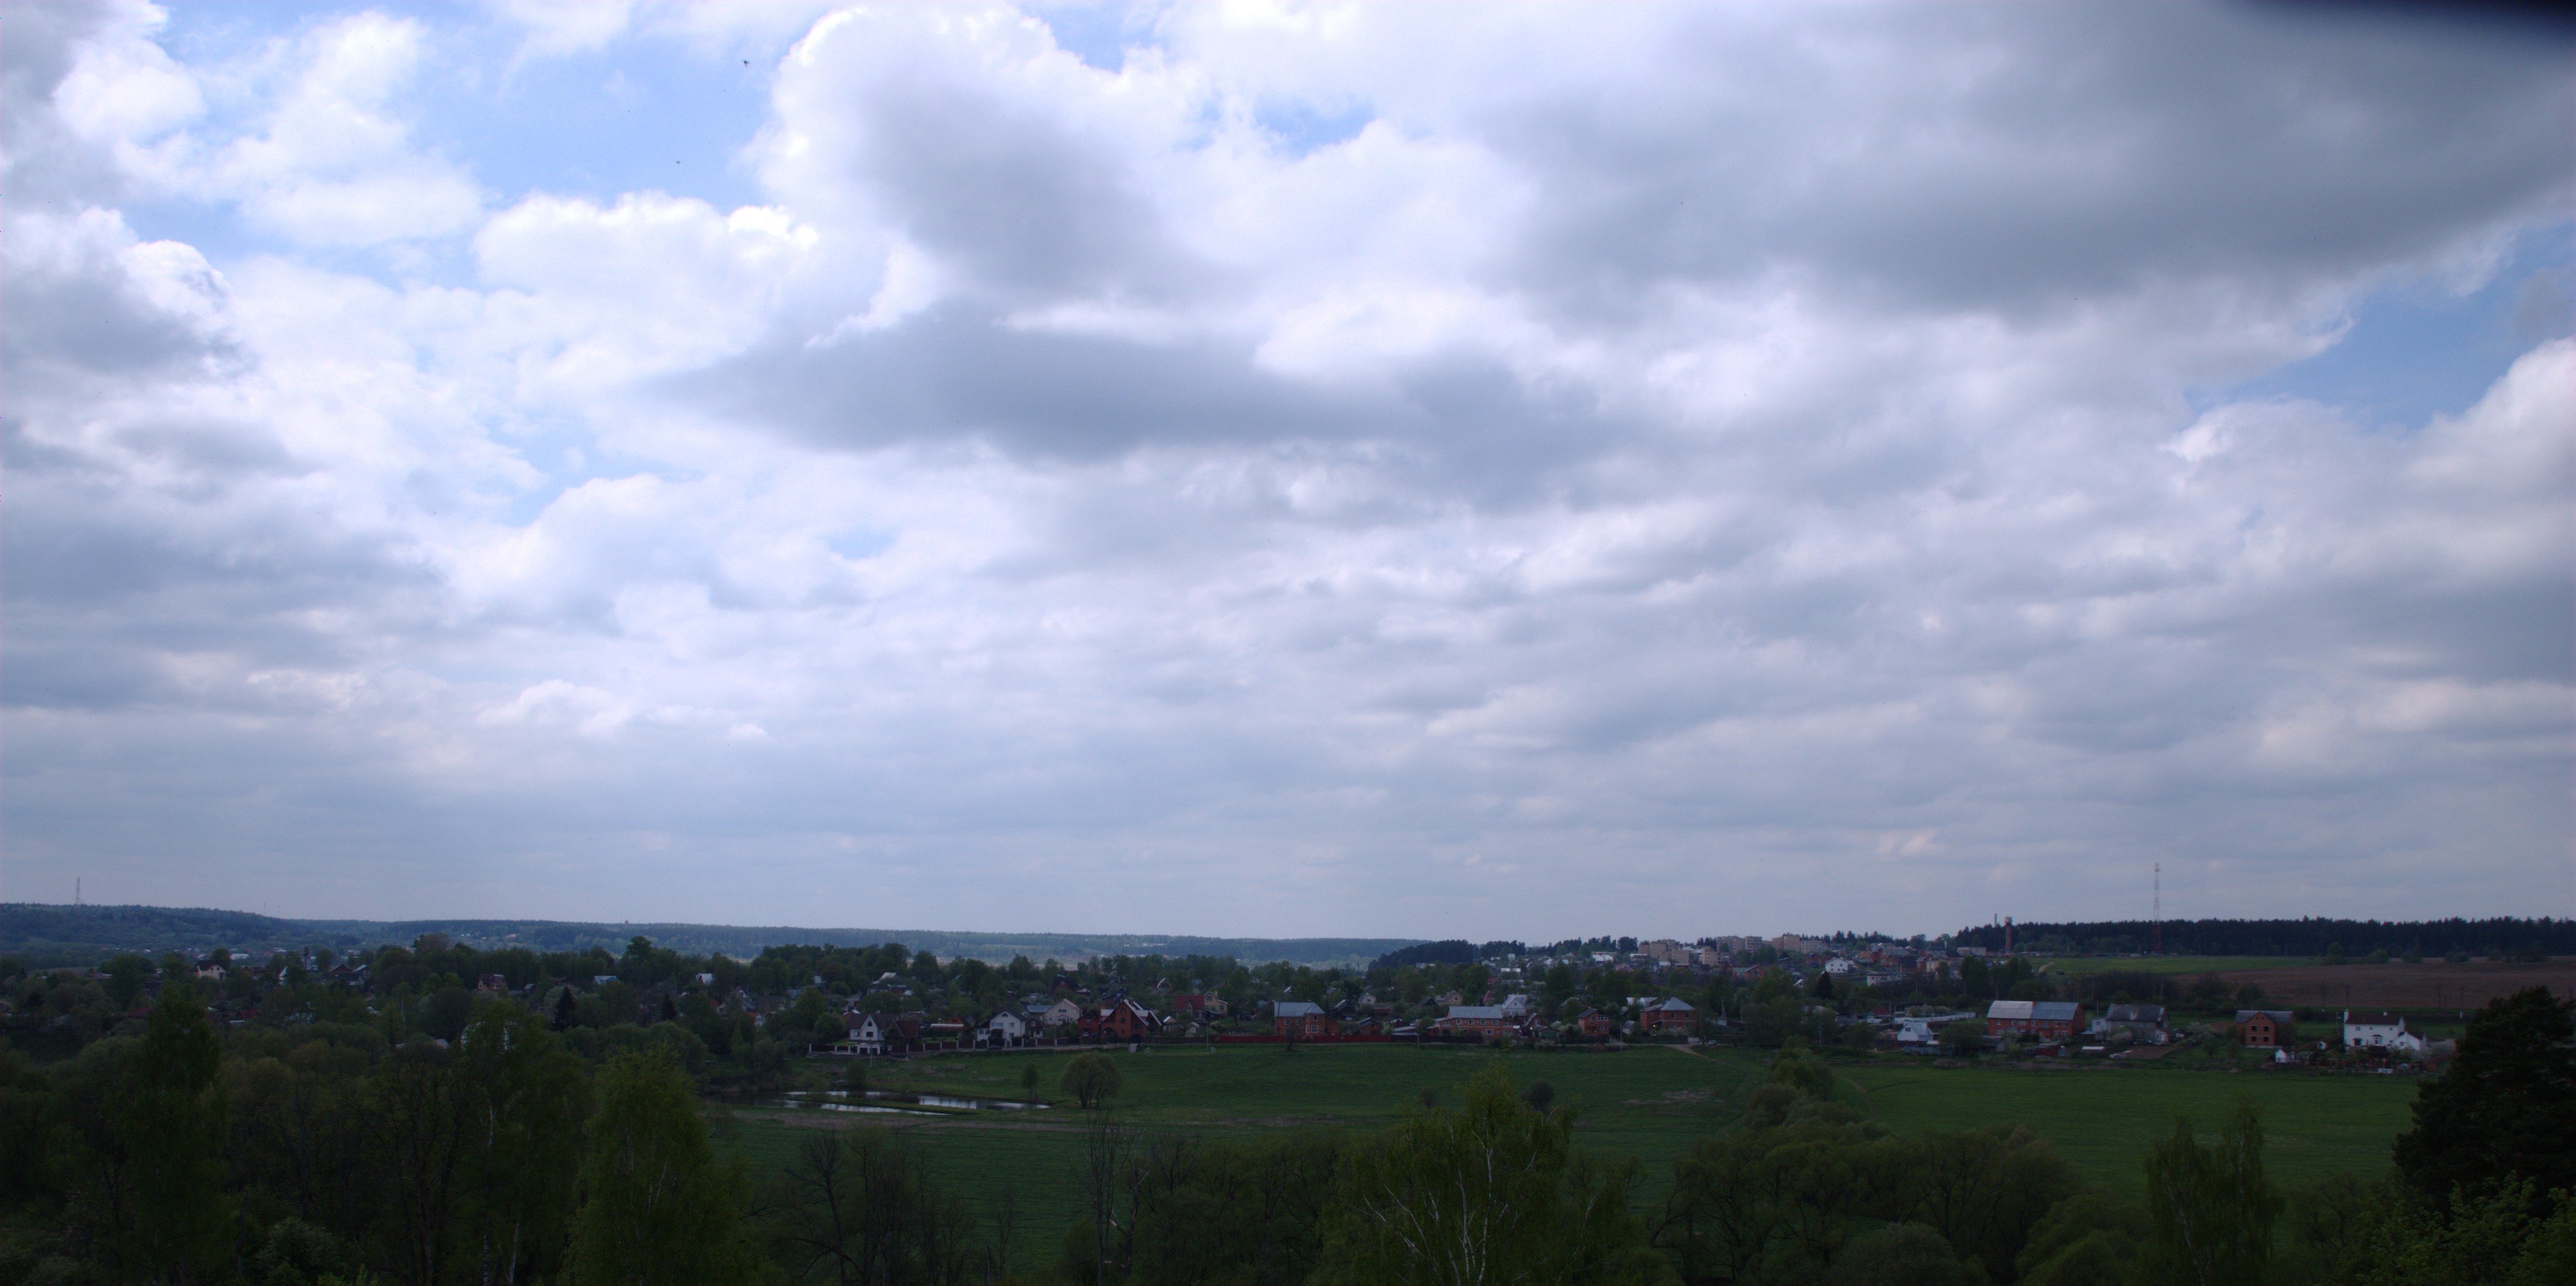
horizon, cloud, sky, field, sunlight, hill, dusk, cumulus, nikon, plain, d80, nikond80, rural area, meteorological phenomenon, residential area, atmosphere of earth